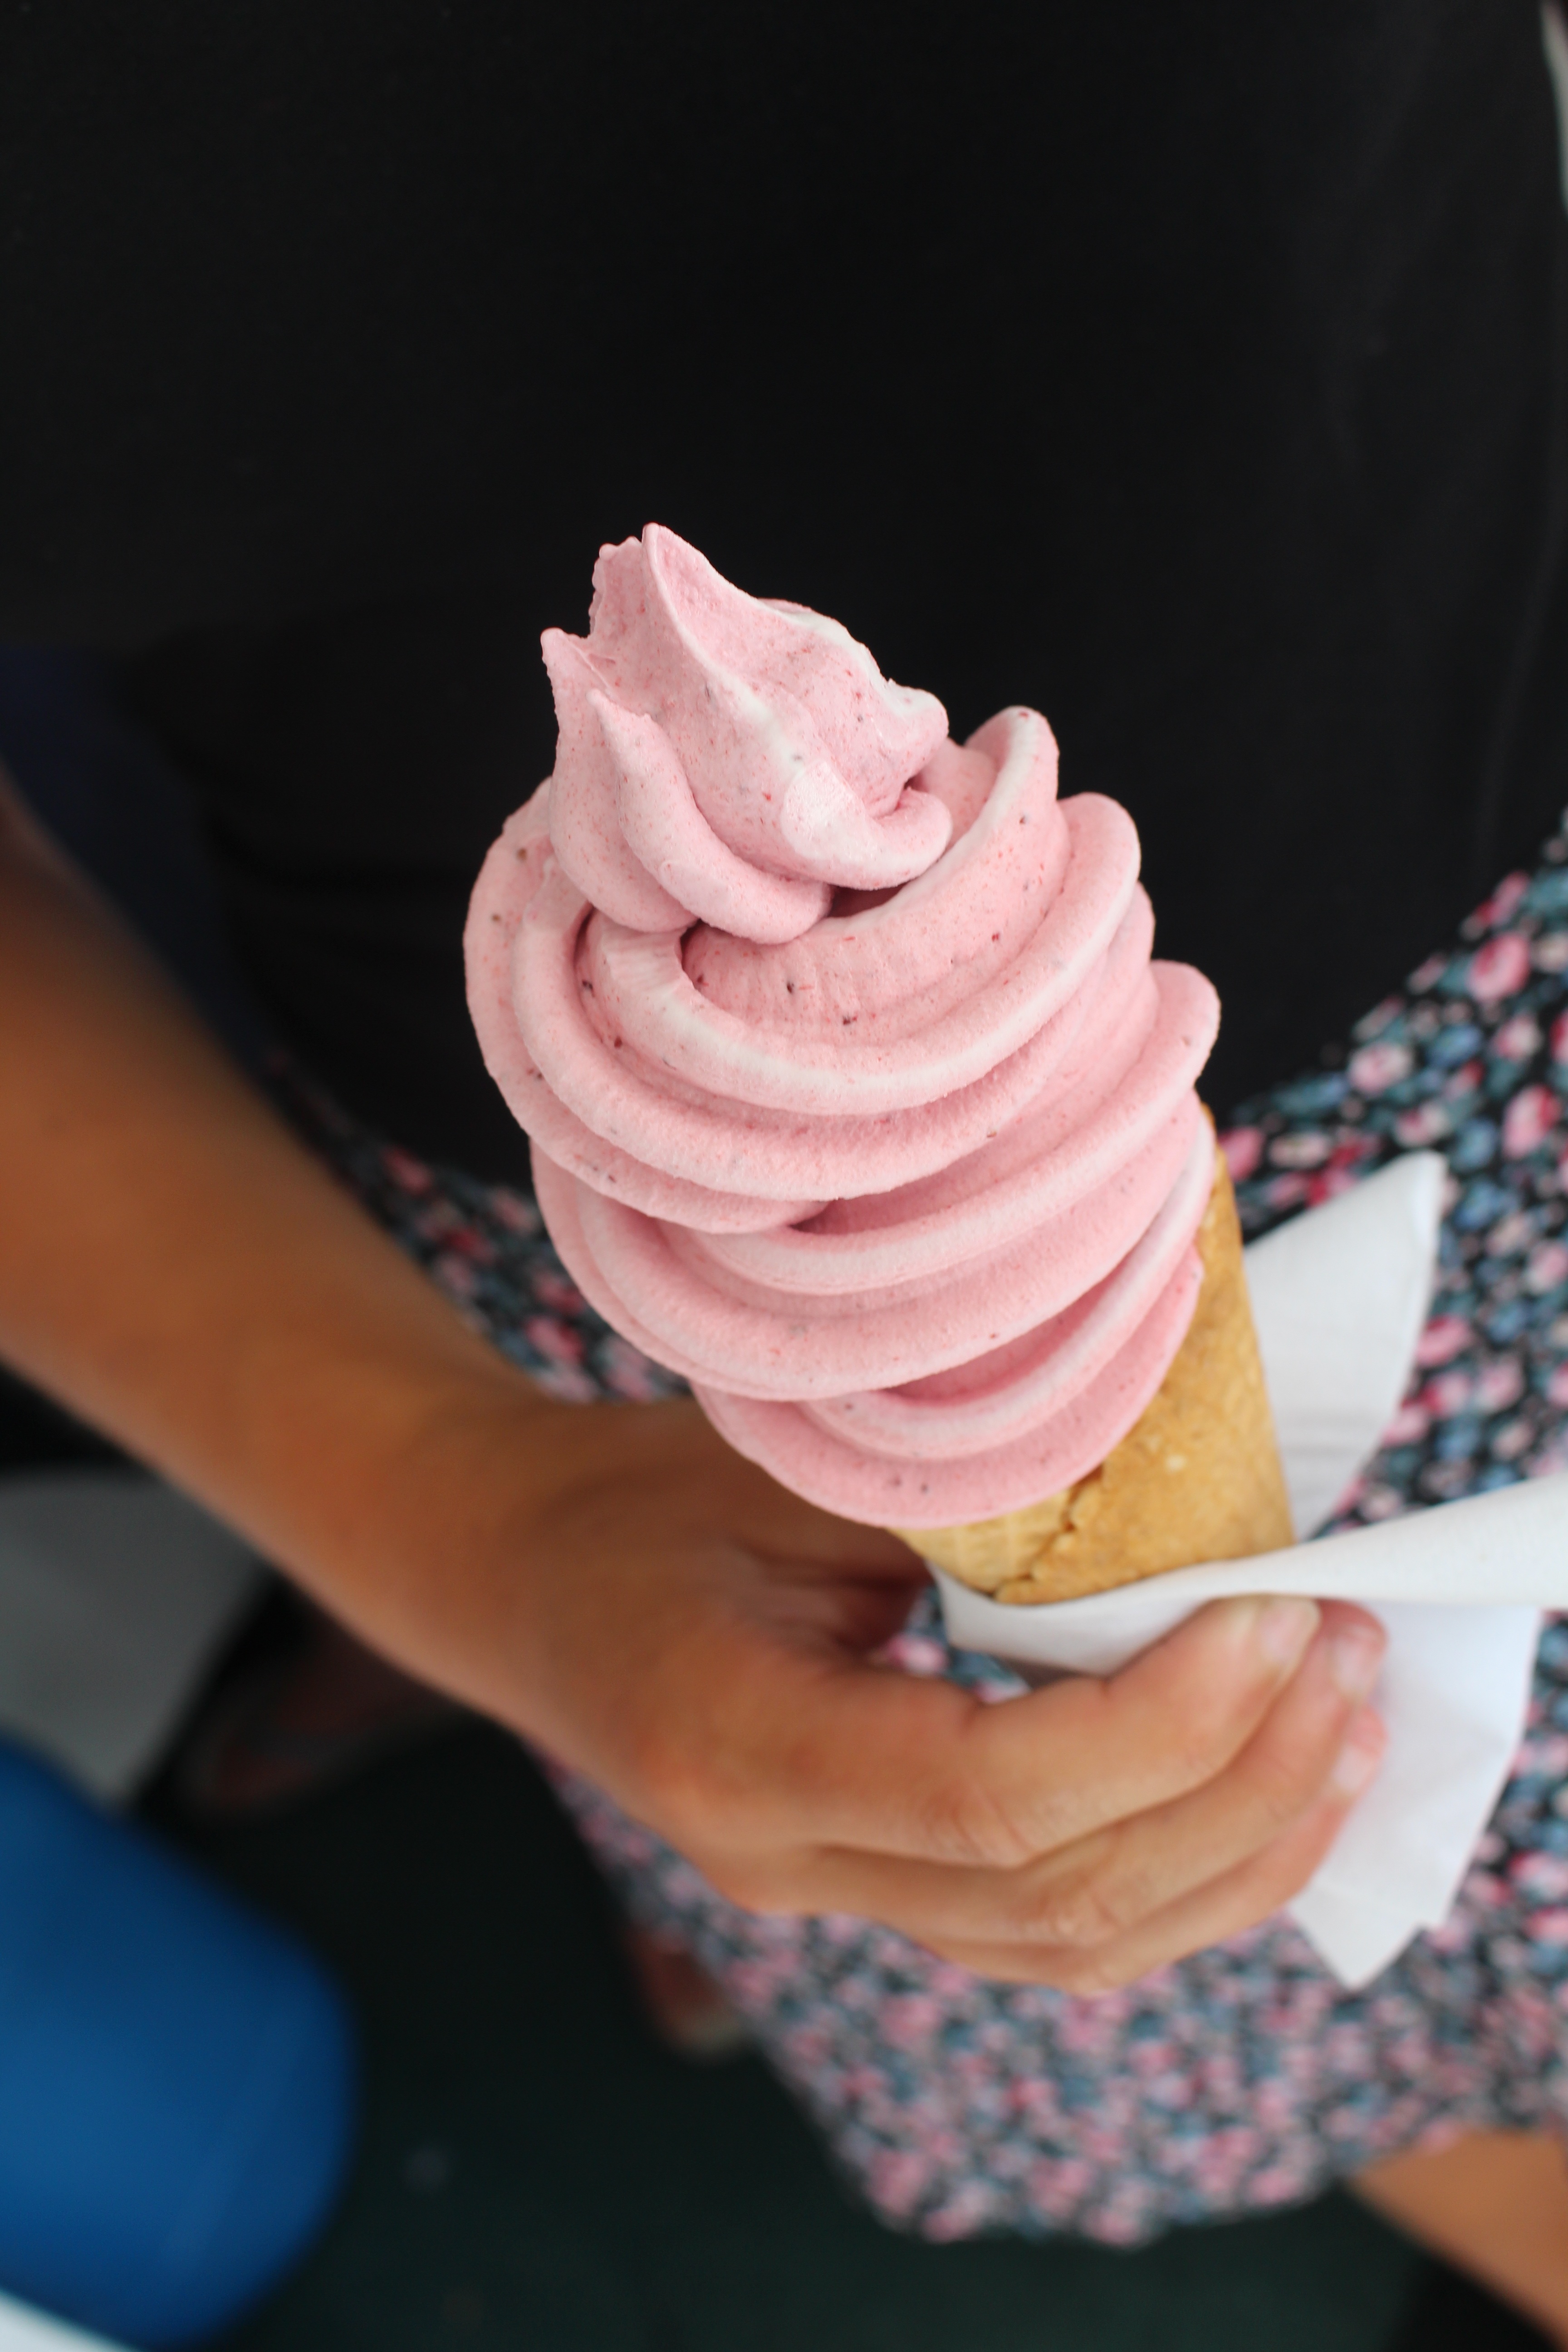
hand, sweet, flower, summer, ice, food, pink, cupcake, baking, ice cream, dessert, waffle, cake, strawberry, human body, ice cream cone, sweet dish, icing, organ, enjoy, sweetness, flavor, ice cream parlour, sense, fruit ice cream, soft ice, strawberry ice cream, buttercream